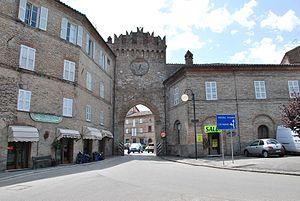
Amandola est une commune italienne d'environ 3 480 habitants, située dans la province de Fermo, dans la région Marches, en Italie central